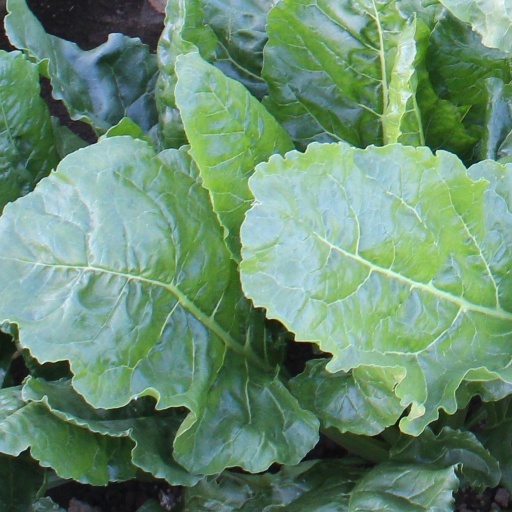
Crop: sugar beet